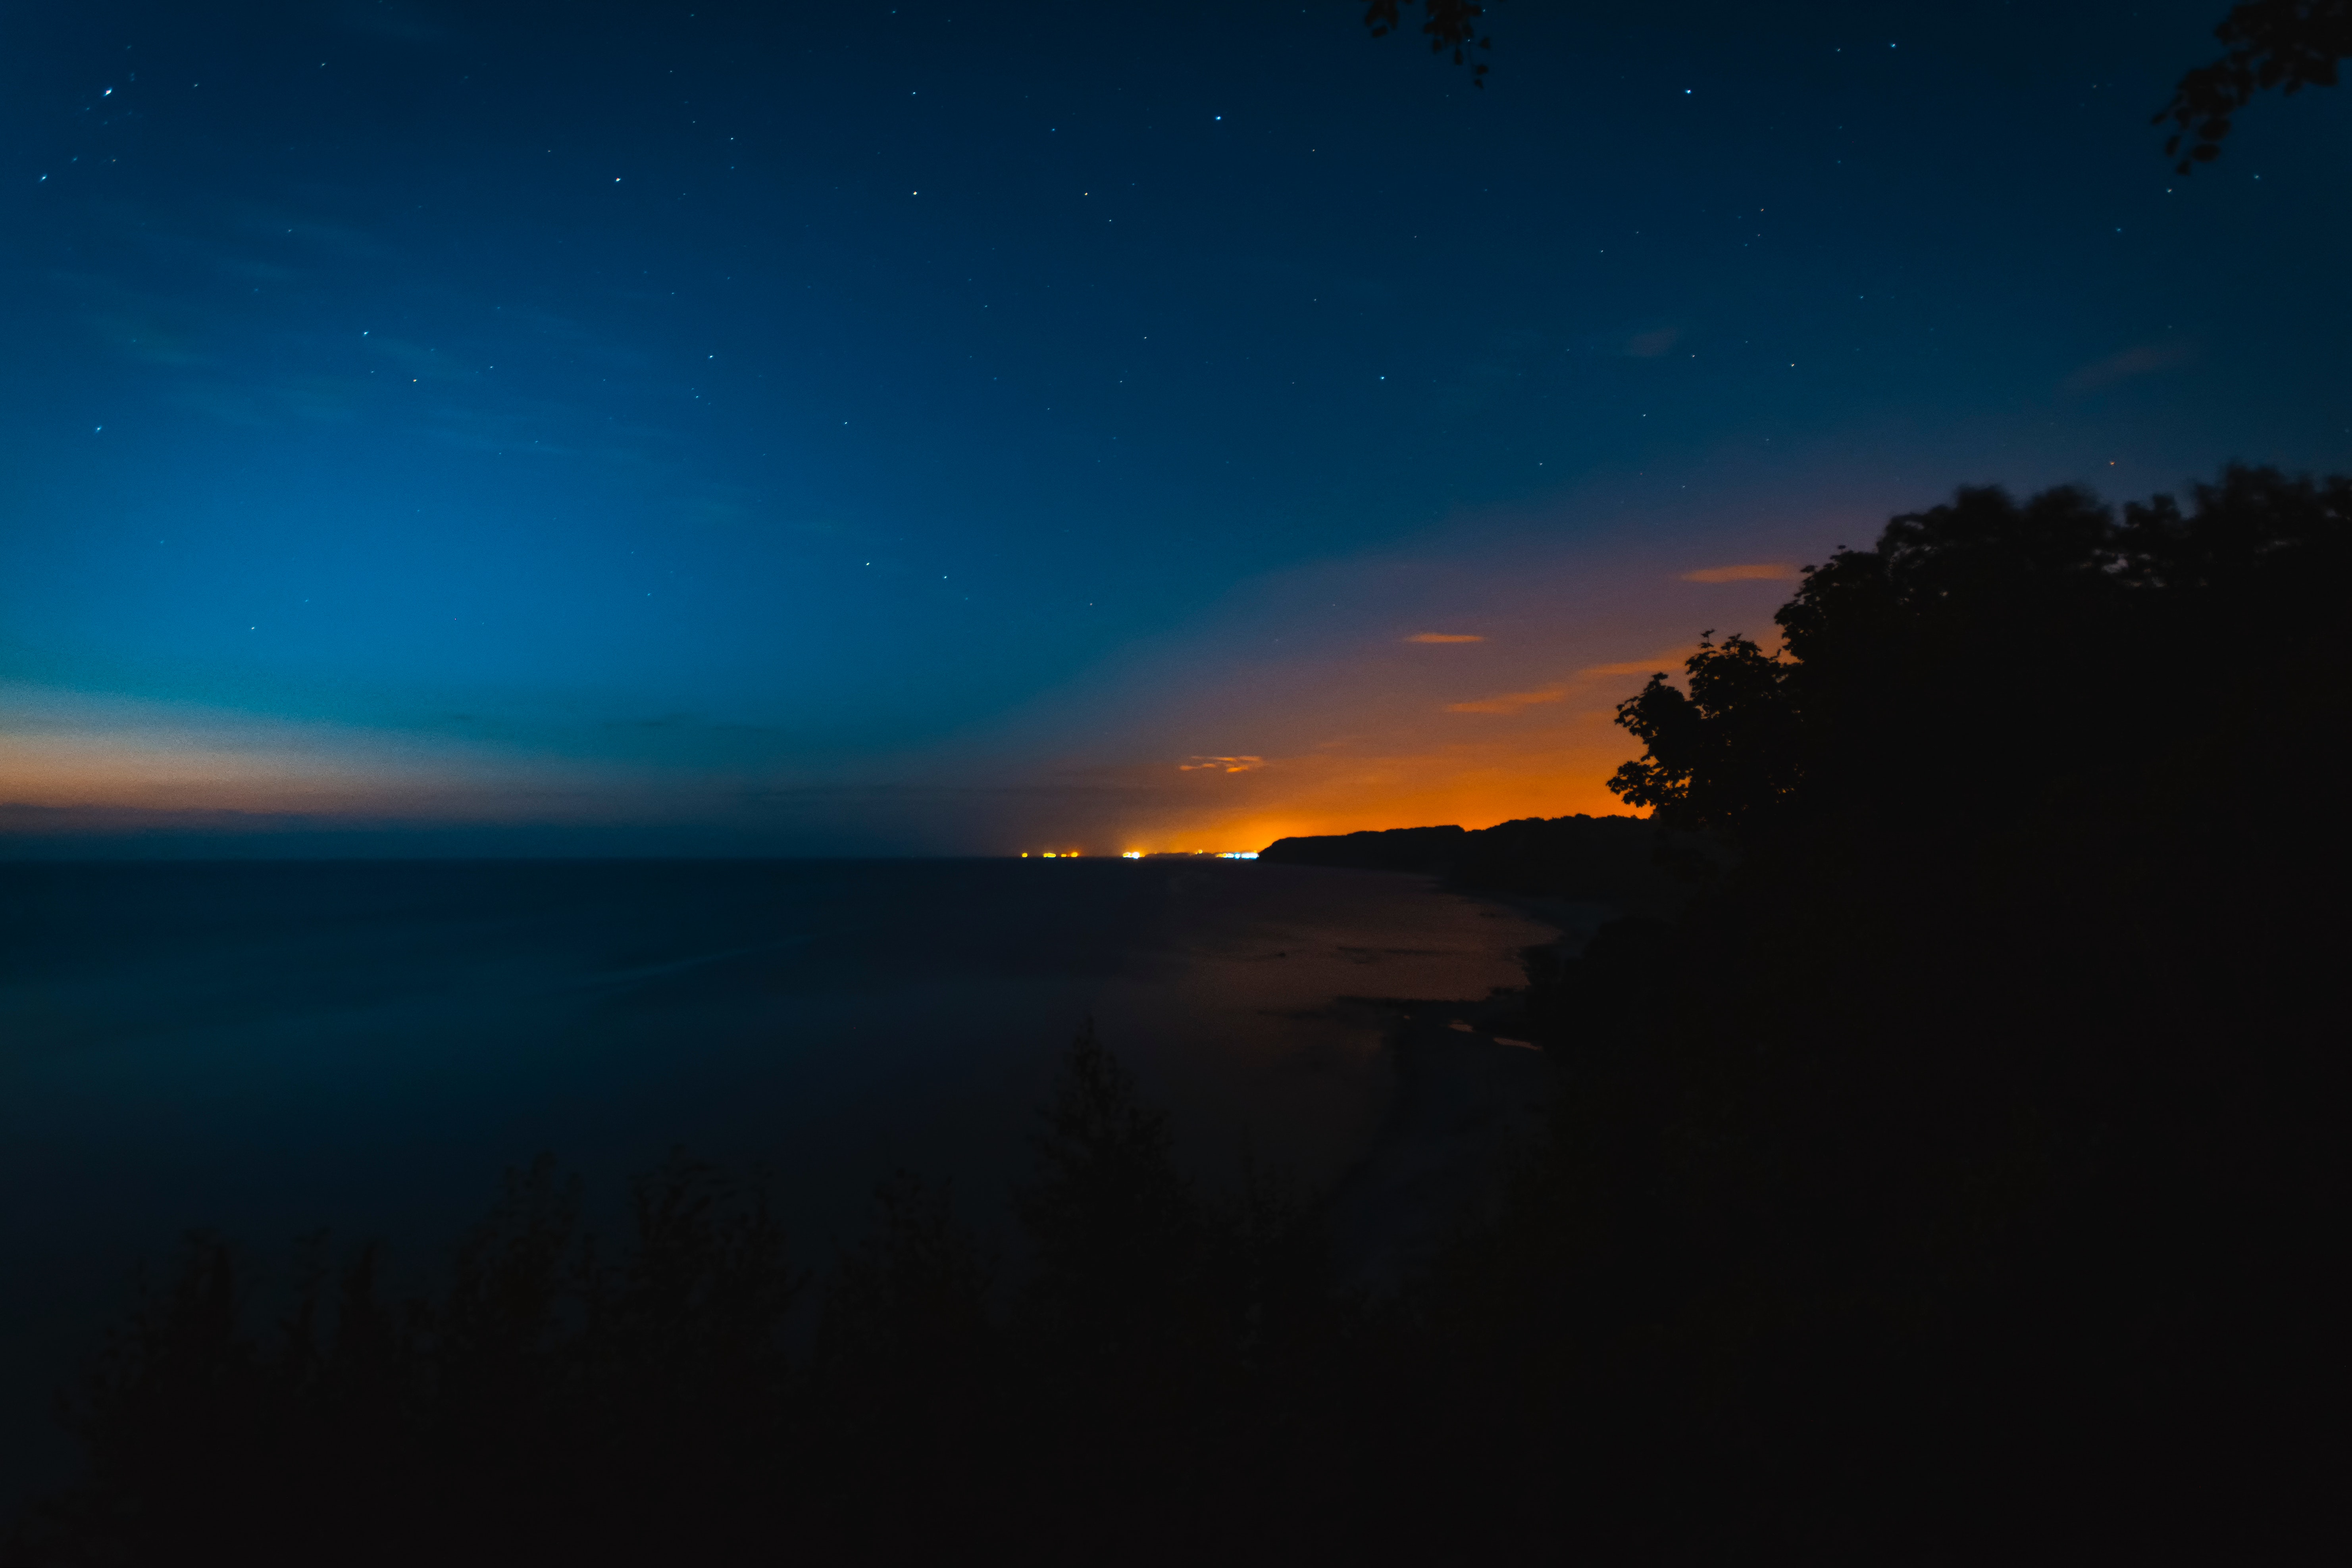
sky, horizon, blue, cloud, night, atmosphere, water, evening, morning, darkness, sea, dusk, calm, ocean, dawn, landscape, star, tree, sunset, space, lake, coast, vacation, sunrise, midnight, meteorological phenomenon, astronomical object